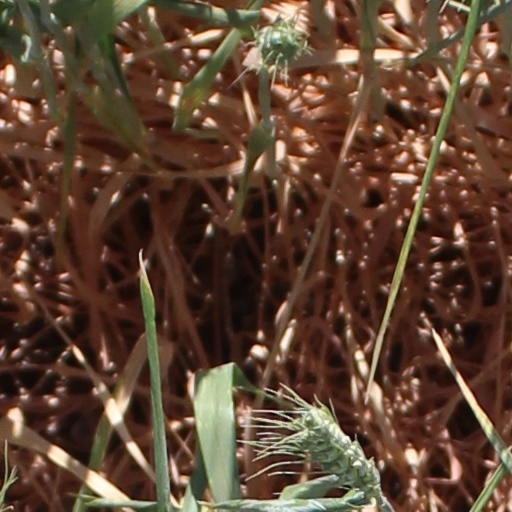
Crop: wheat